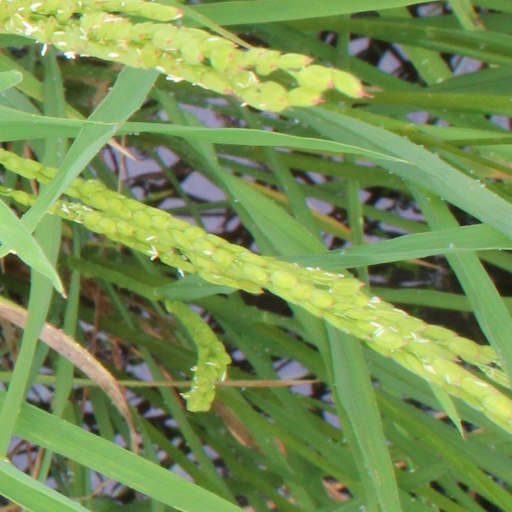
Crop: rice